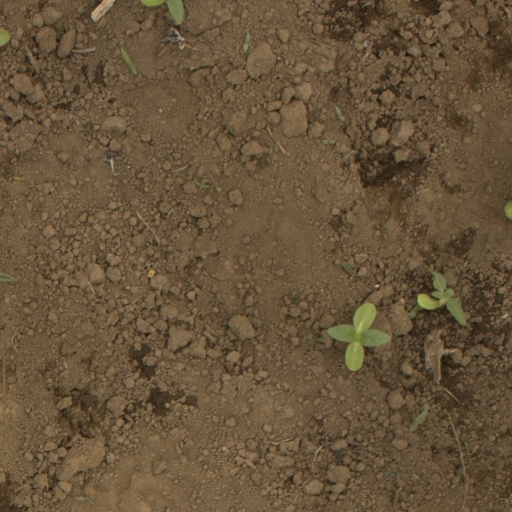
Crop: Jerusalem artichoke